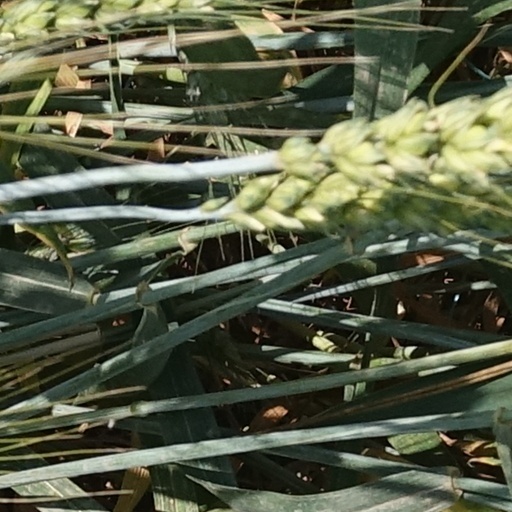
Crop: wheat